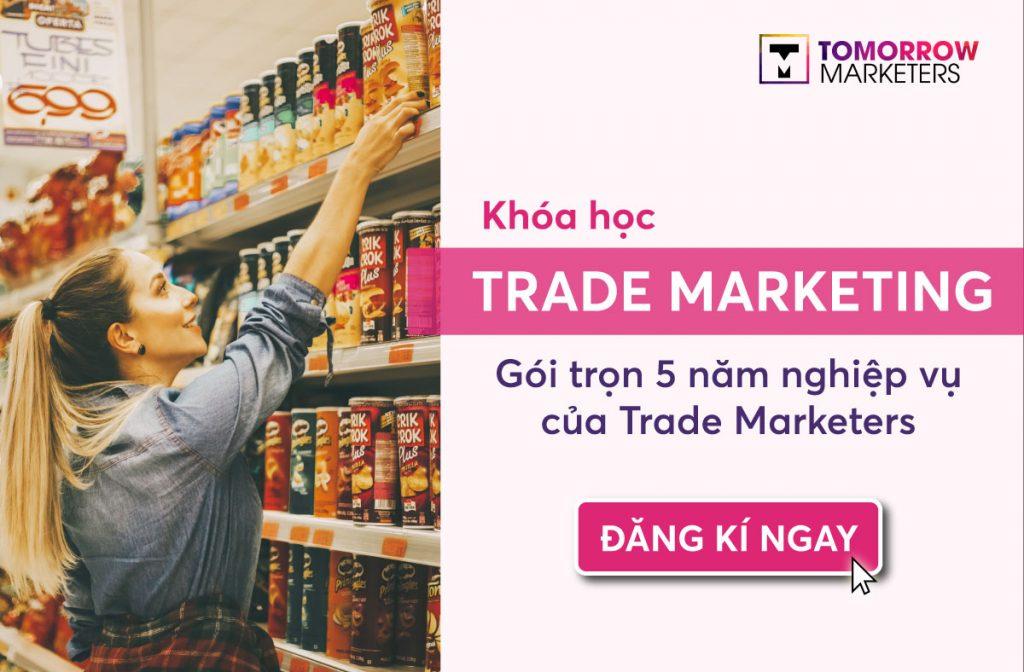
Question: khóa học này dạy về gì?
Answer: khóa học này dạy về trade marketing